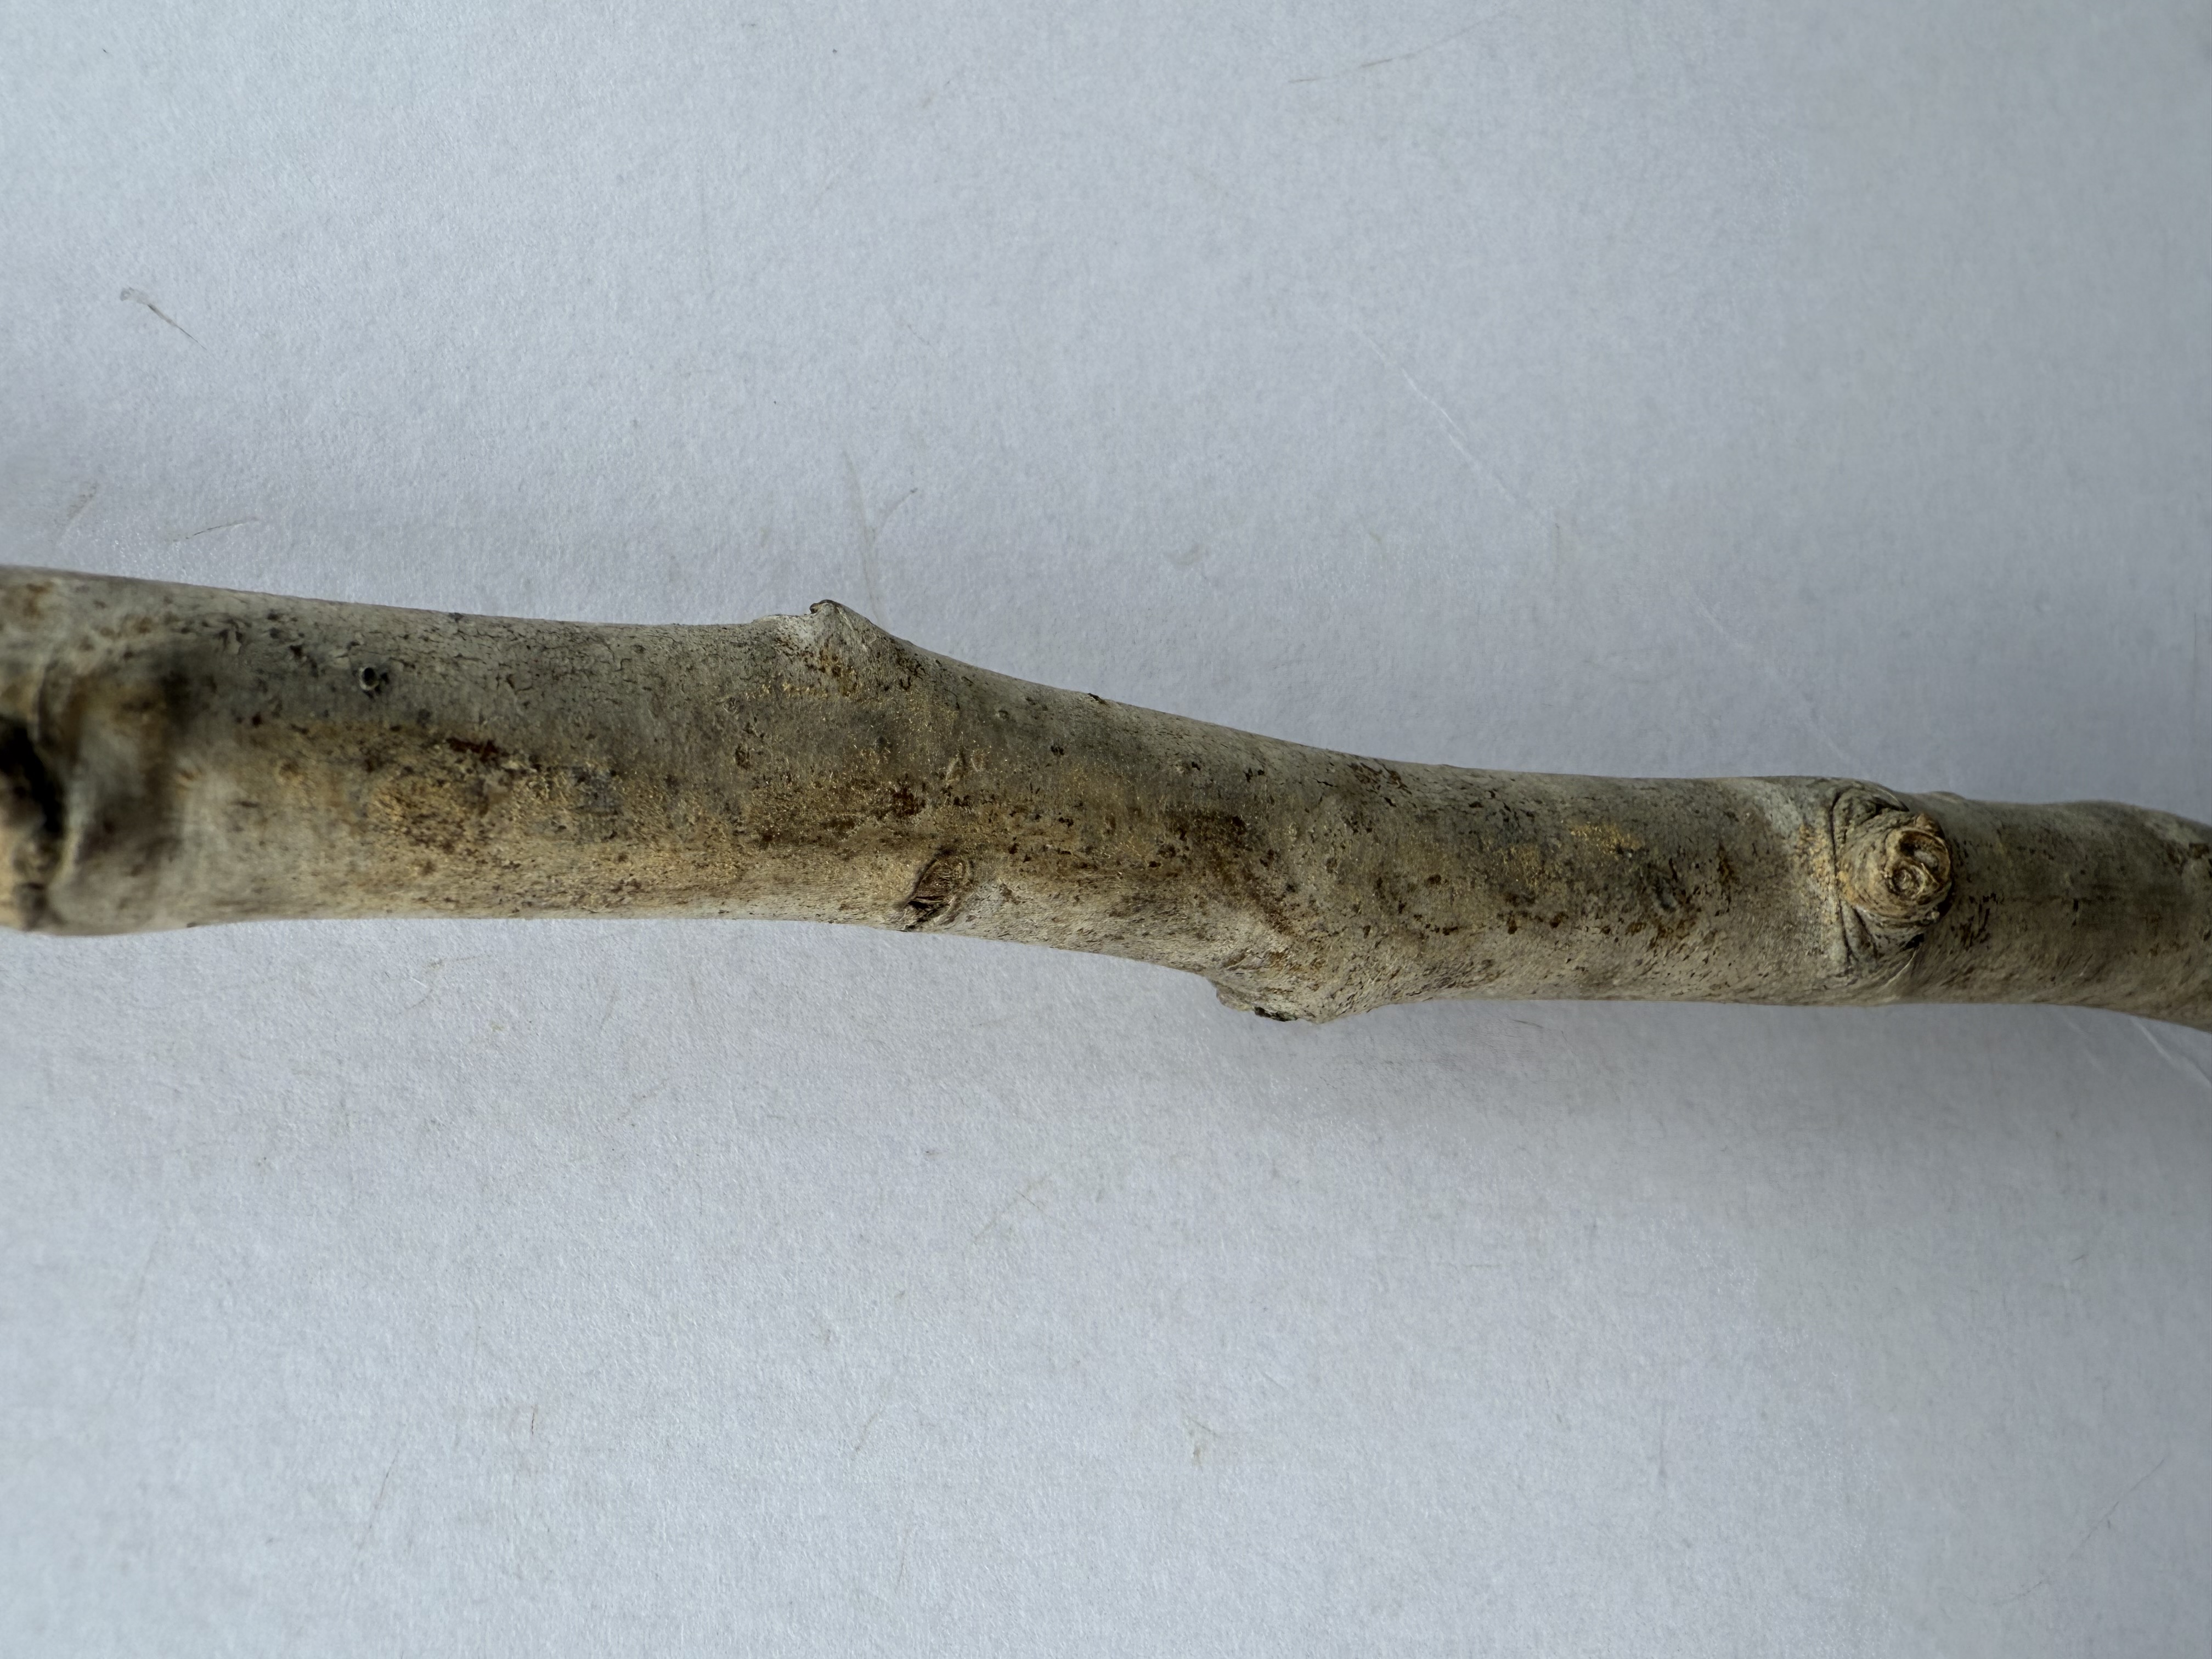
Variety: Santa Maria Pear